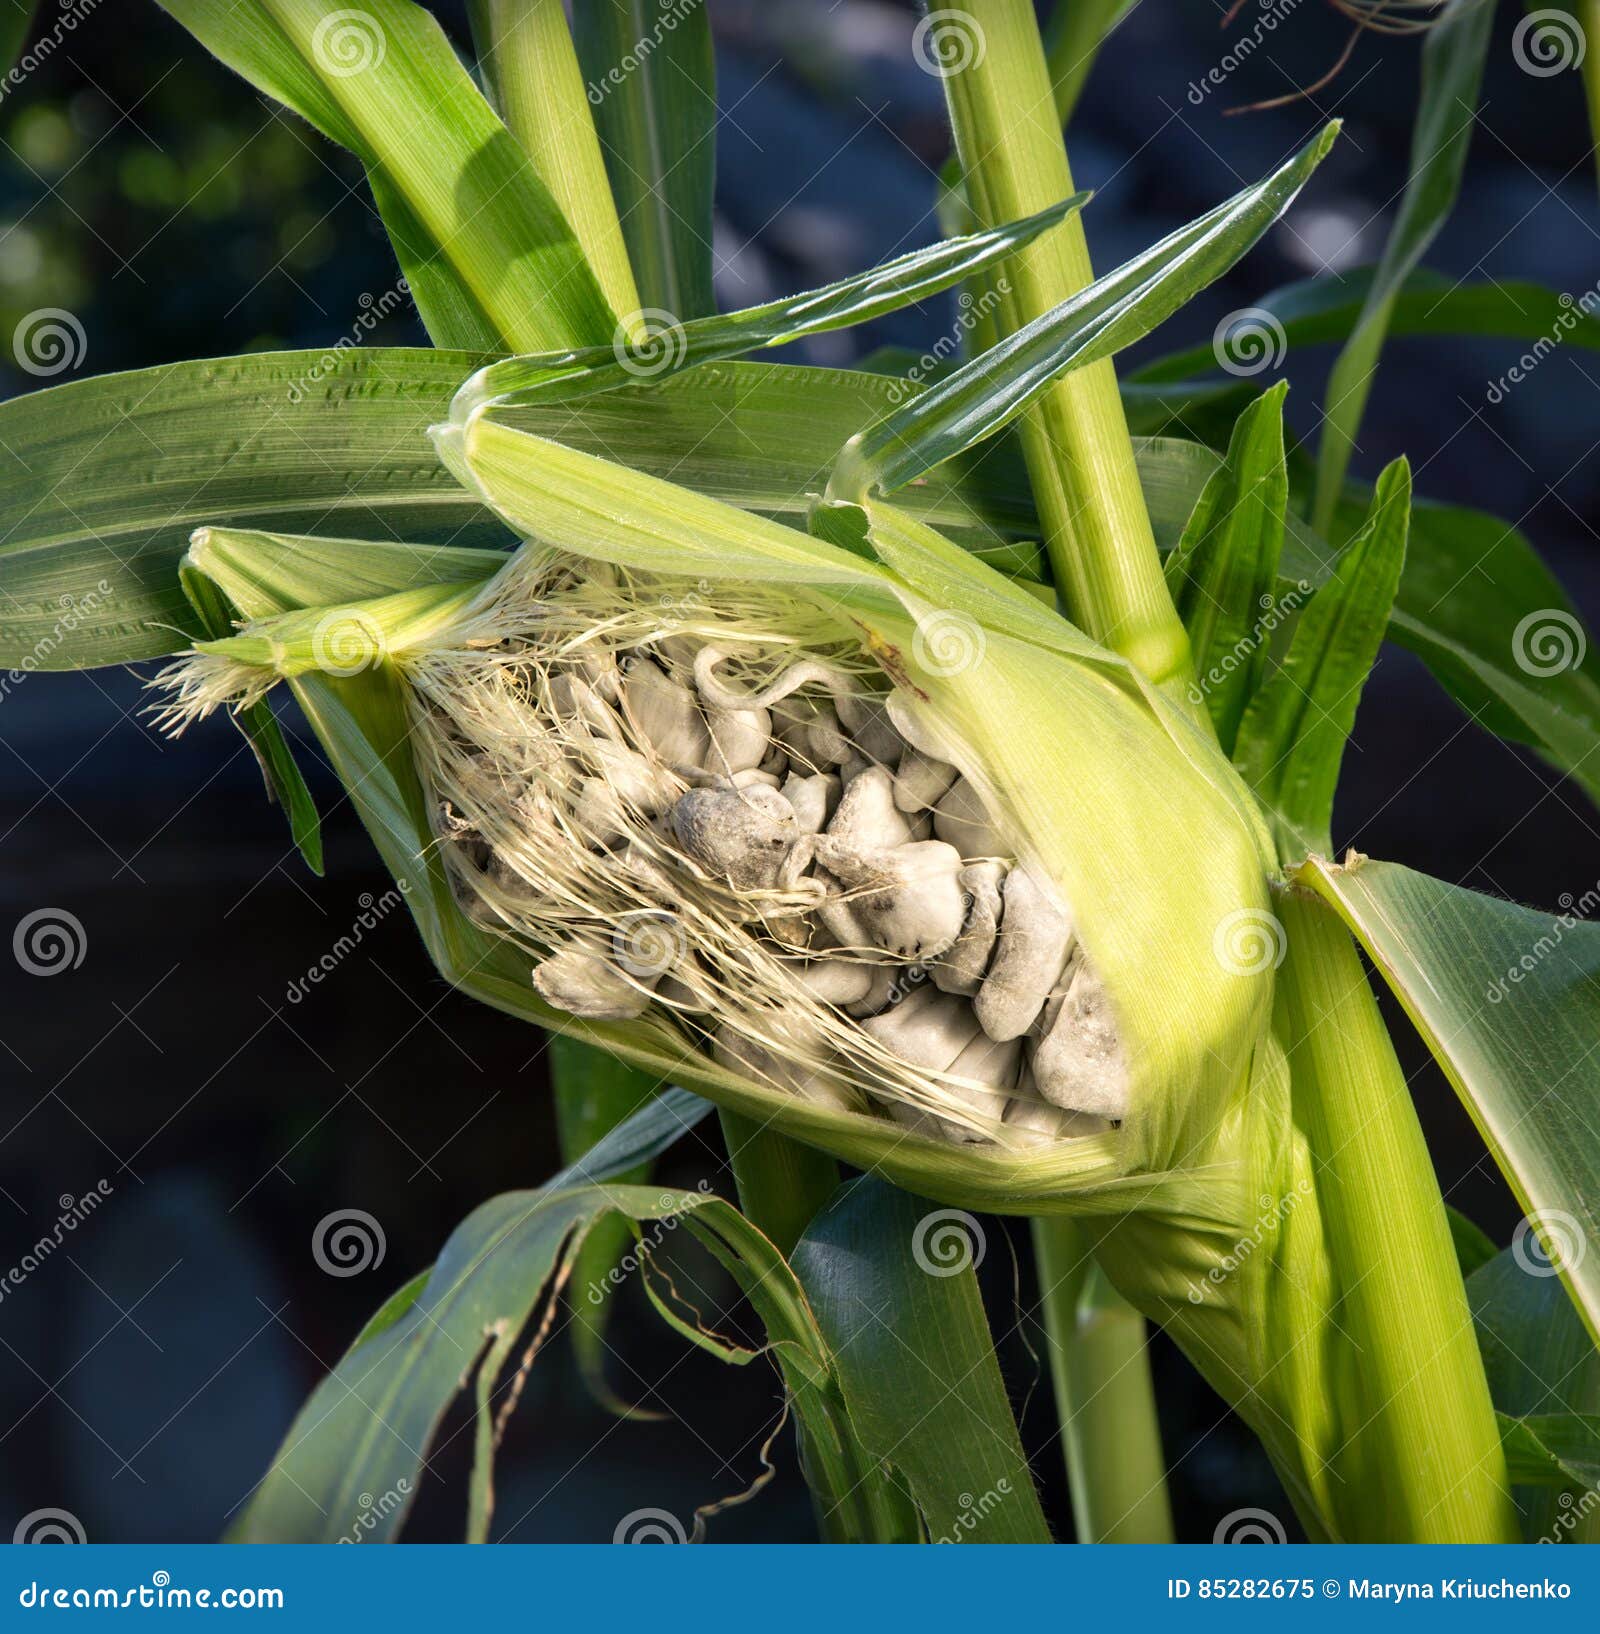
Plant: Corn
Disease: corn smut